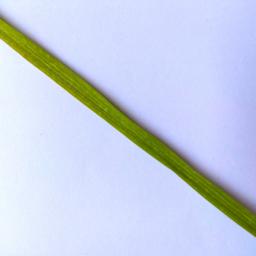
Label: Rice___Healthy